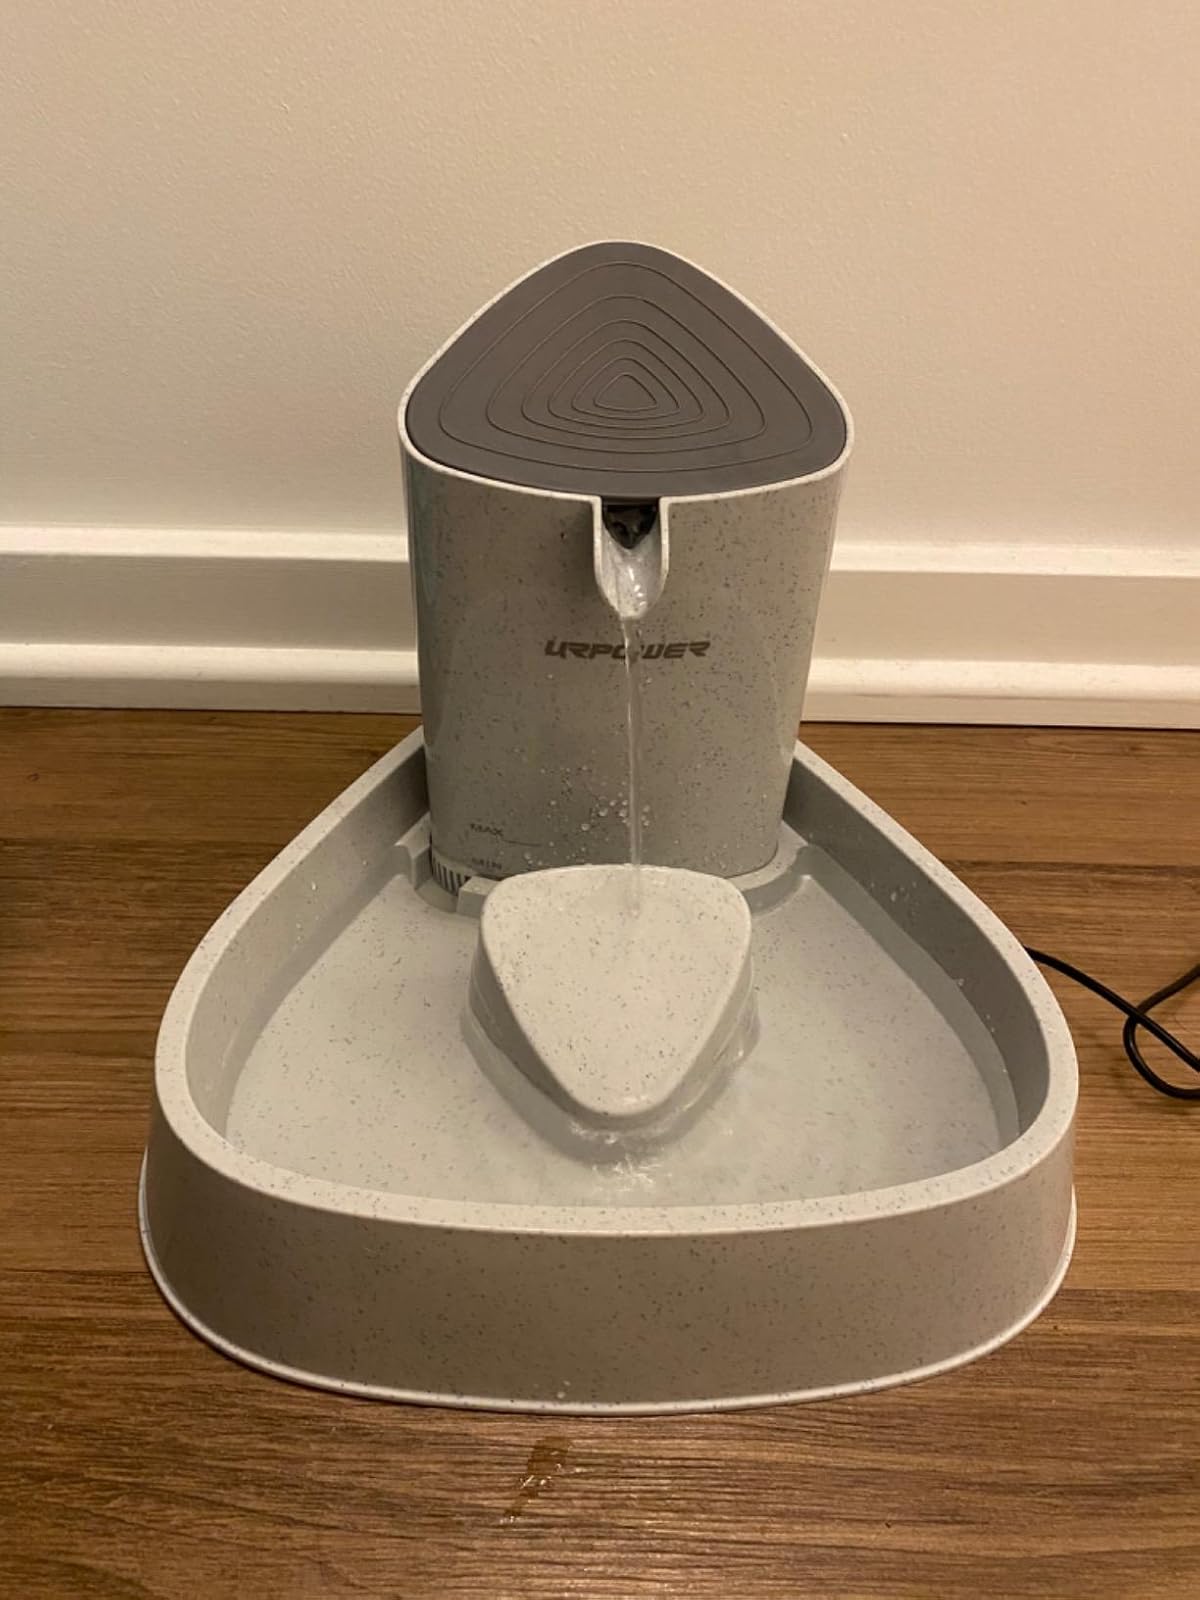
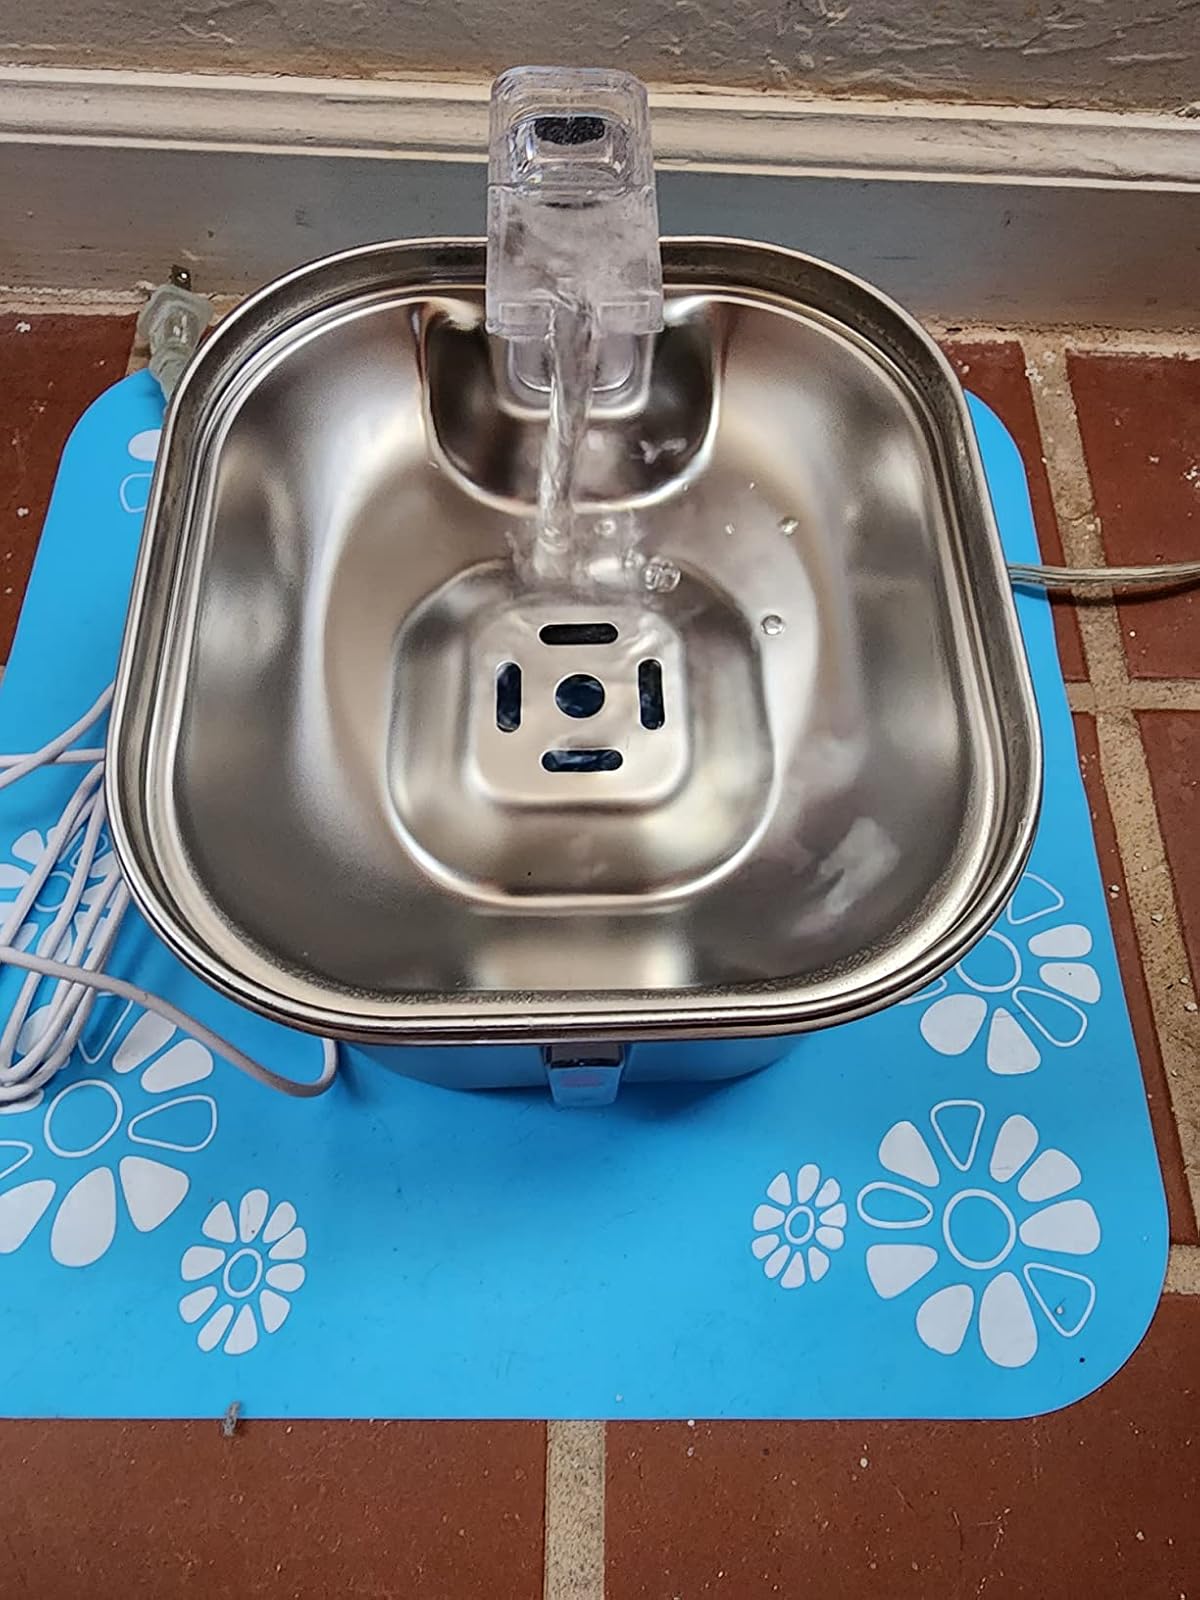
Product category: items_bowl
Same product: no